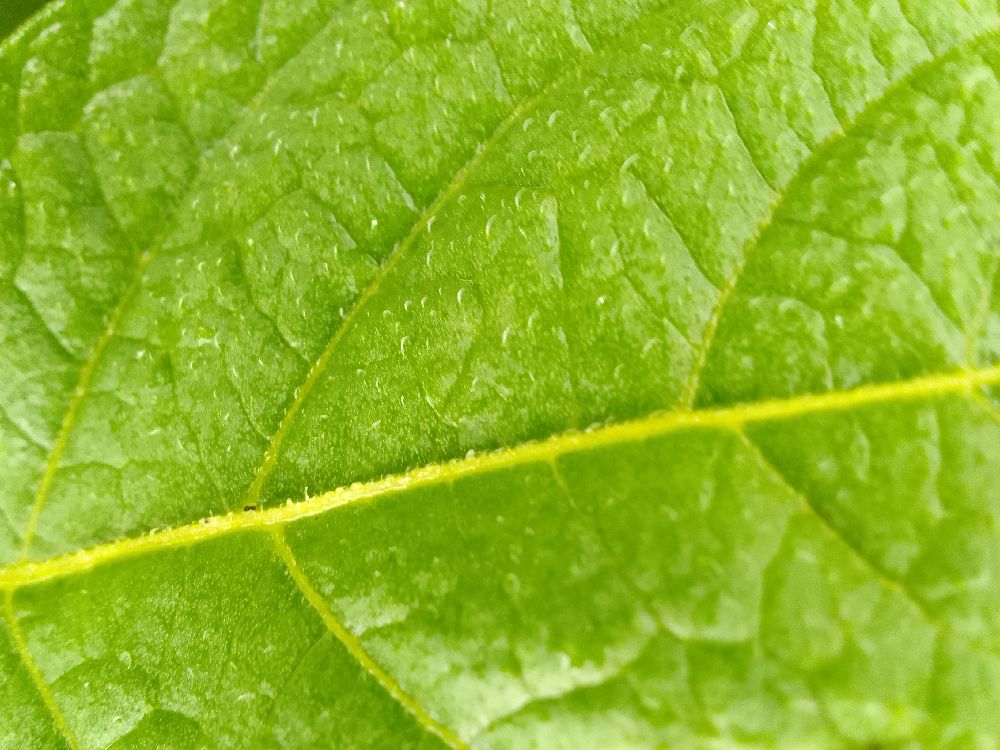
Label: Healthy